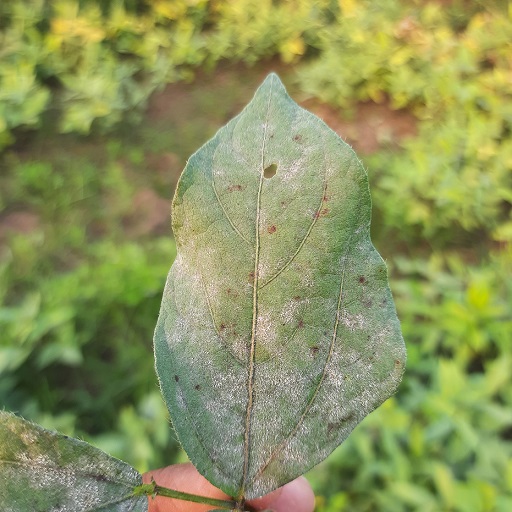
Label: Powdery Mildew